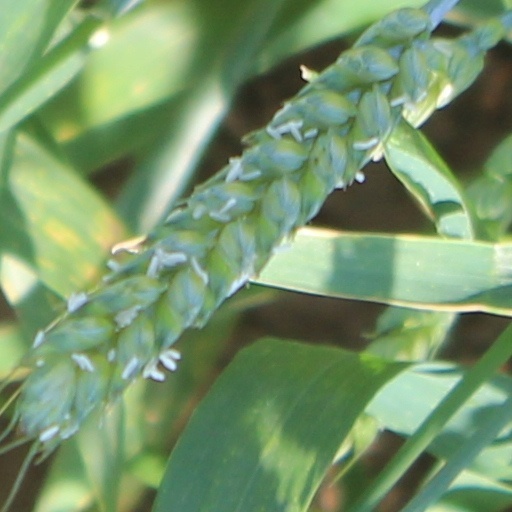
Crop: wheat